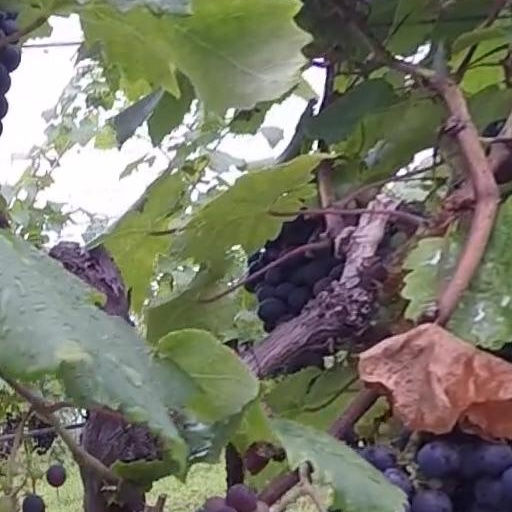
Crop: grape